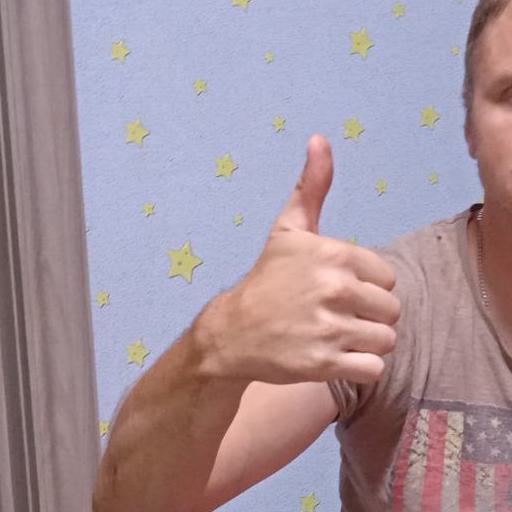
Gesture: like